Shayna Baszler

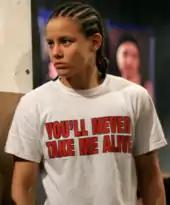
Baszler in 2007

Baszler debuted for EliteXC at a ShoXC event on July 27, 2007. She submitted veteran Jan Finney with a first-round armbar and repeated the feat three months later against Jennifer Tate. After defeating Keiko Tamai with an impressive Twister submission at a third ShoXC event, Baszler moved up to the main EliteXC cards.